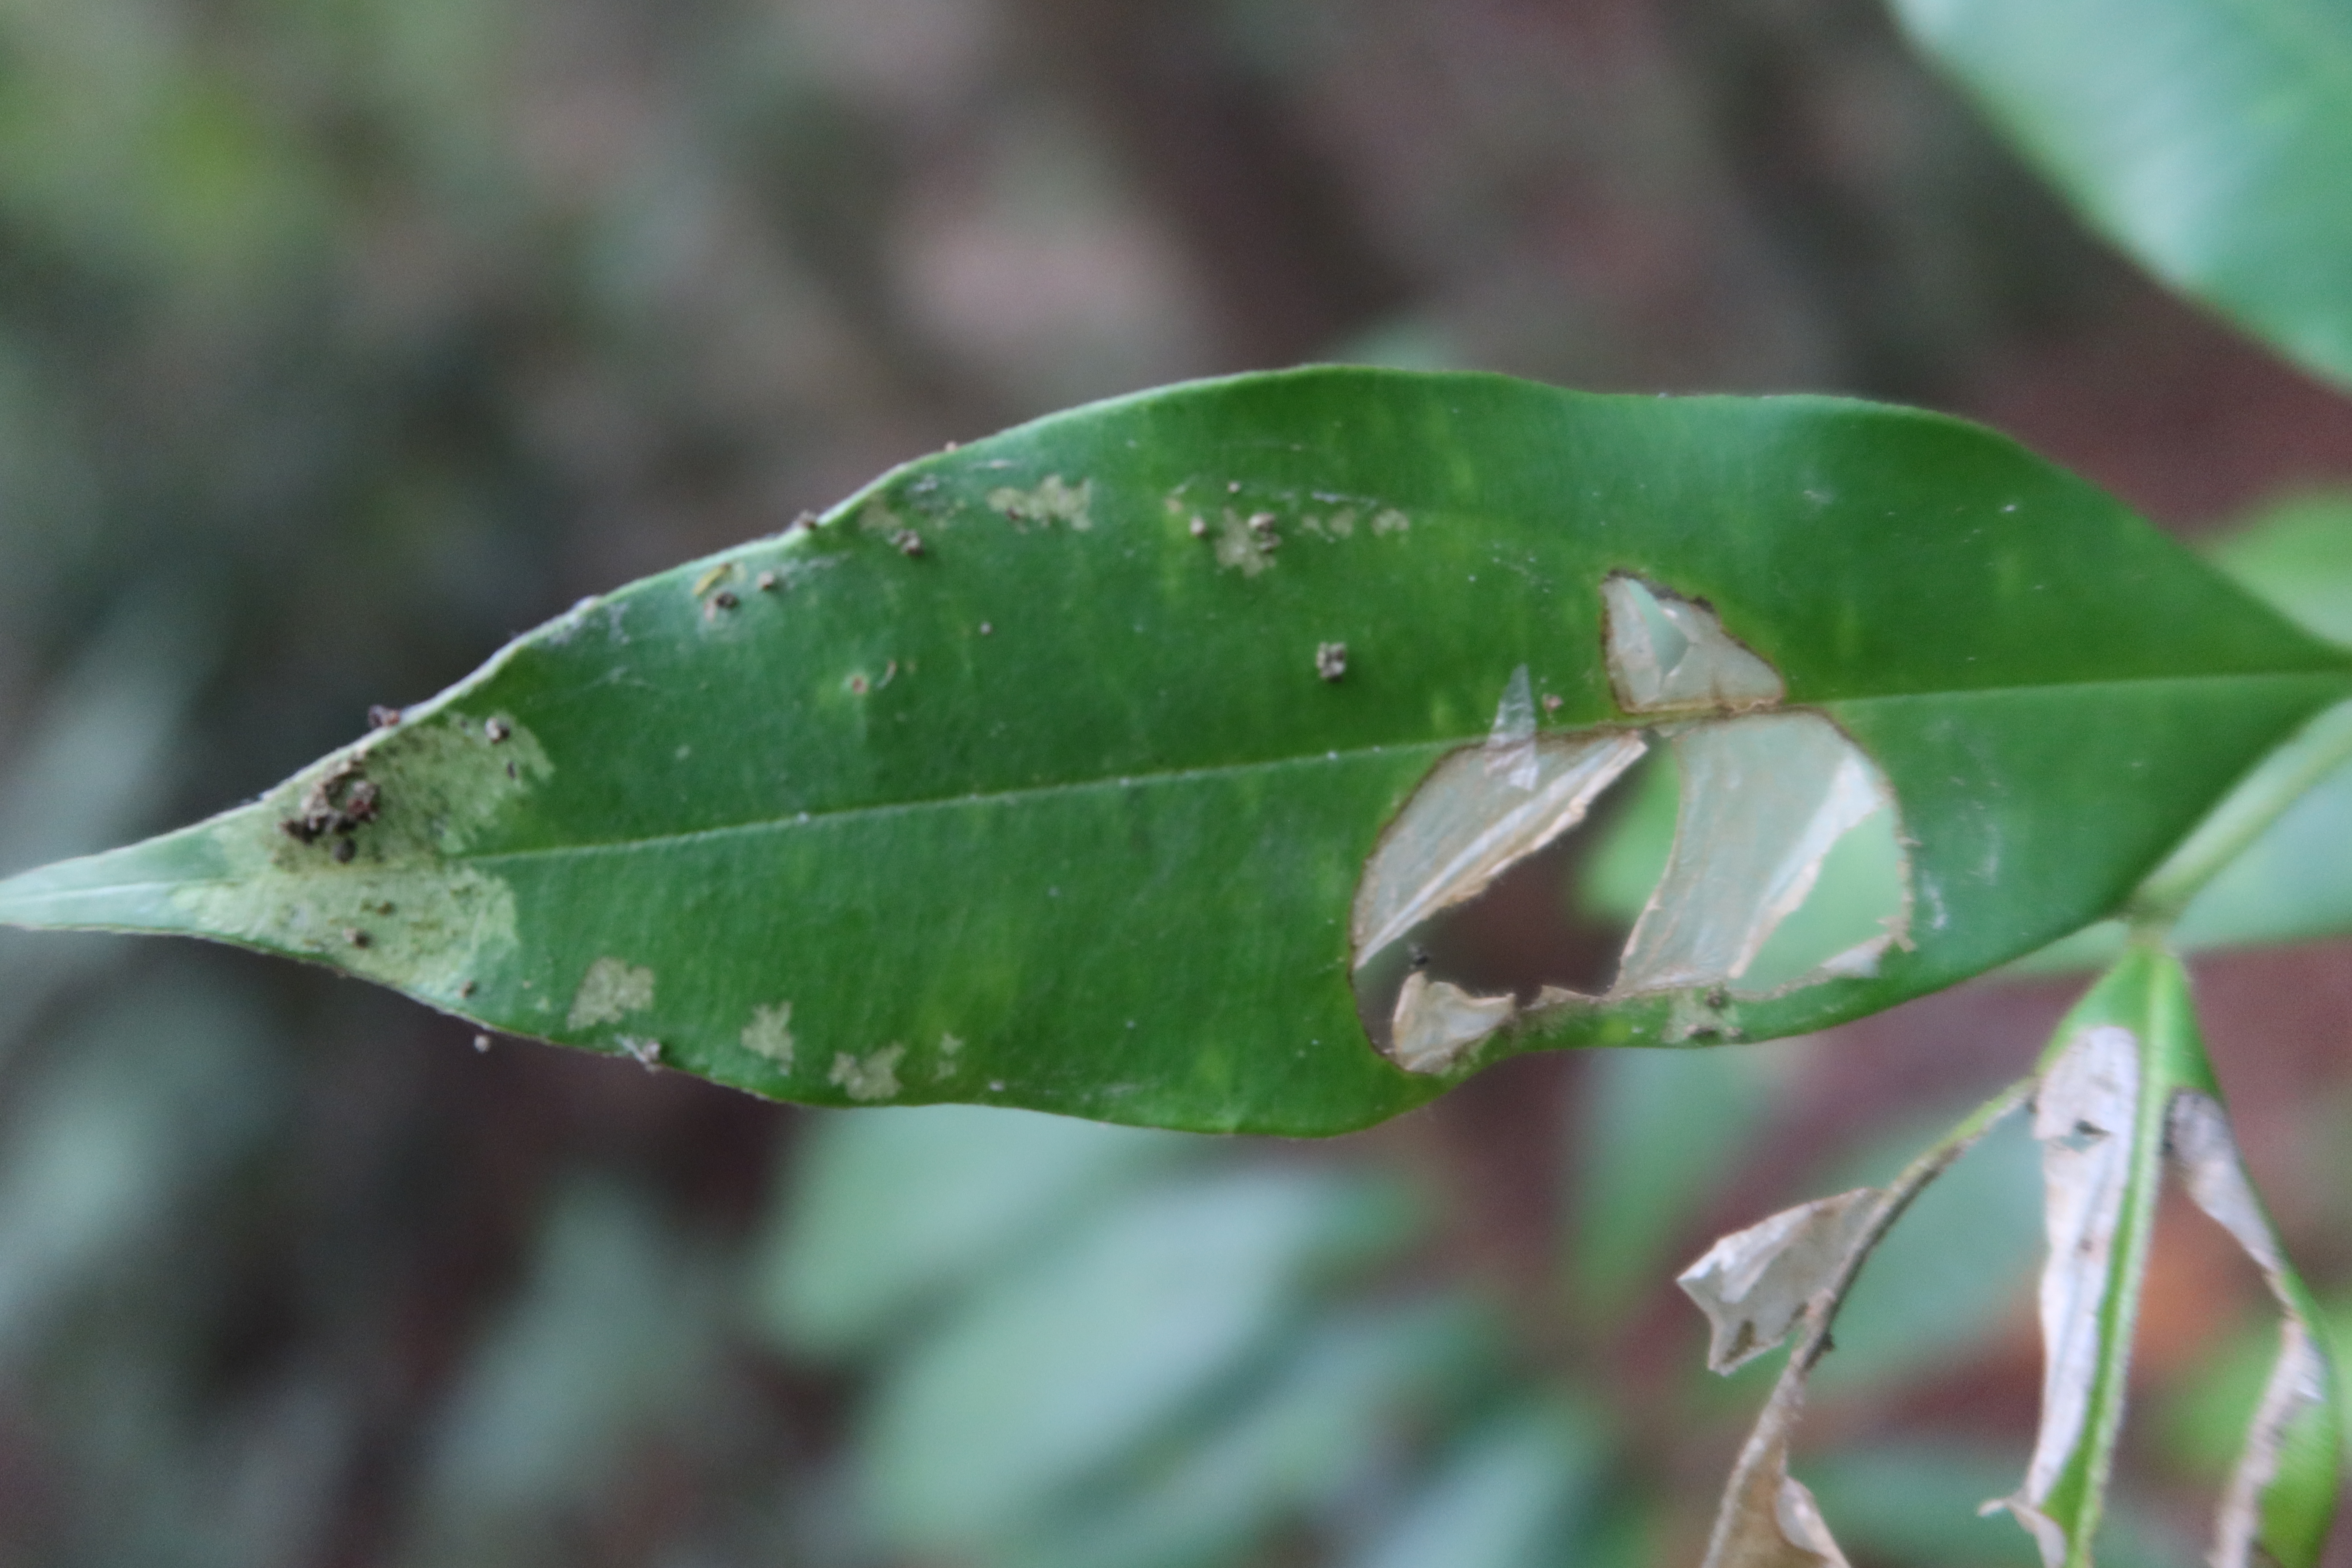
Label: Translucent lesion